Ford GT40

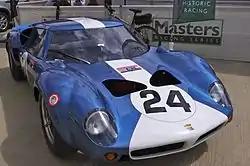
The Lola Mk6 that the GT40 was developed from

The Lola proposal was chosen since Lola had used a Ford V8 engine in its mid-engined Lola Mk6 (also known as Lola GT). It was one of the most advanced racing cars of the time and made a noted performance in Le Mans 1963, even though the car did not finish, due to low gearing and slow revving out on the Mulsanne Straight. However, Eric Broadley, Lola Cars' owner and chief designer, agreed on a short-term personal contribution to the project without involving Lola Cars.